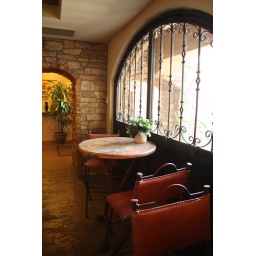
chairs by the window